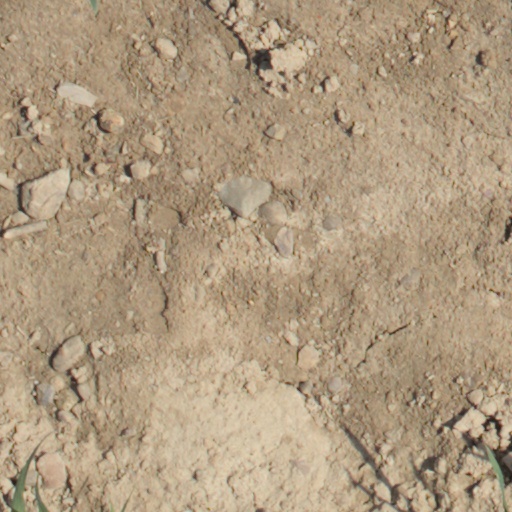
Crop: wheat